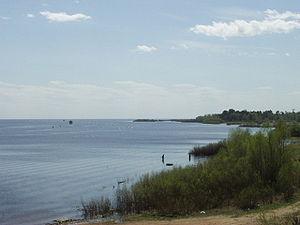
Le lac Ilmen est un lac de l'oblast de Novgorod, en Russie.